Transport in London

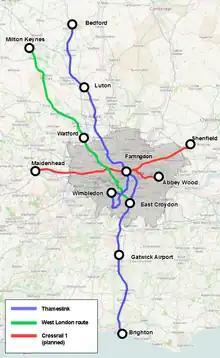
Cross-London rail routes

The Tramlink is a tram and light rail system serving Croydon and surrounding areas. It operates in the boroughs of Bromley, Croydon and Merton and Sutton and has 39 stations. In 2011, it carried over 28million passengers, up from 18 million in 2001.